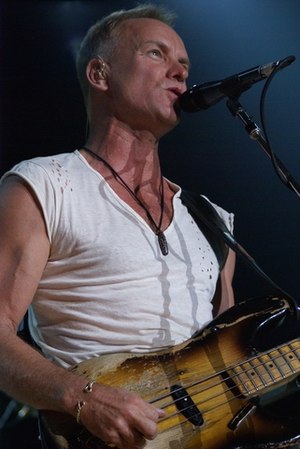
Sting / Personligt liv
Sting i Madison Square Garden i New York City den 1. august 2007.
Gordon Matthew Thomas Sumner, er engelsk sanger, musiker, sangskriver og skuespiller fra Newcastle upon Tyne og kendt under kunstnernavnet Sting. Han blev kendt som medlem af gruppen The Police men er i dag lige så kendt som solist. Han er uddannet lærer.